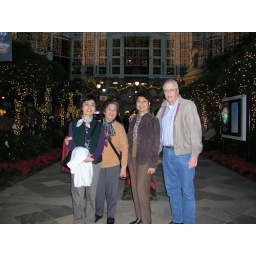
Got a cute little gal in an ostrich feather hat to take this one of all of us!